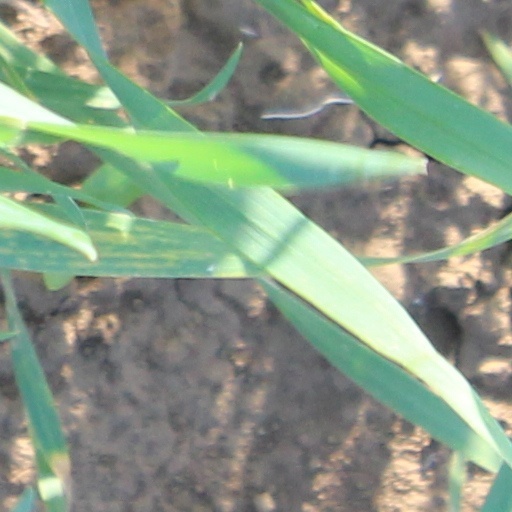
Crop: wheat